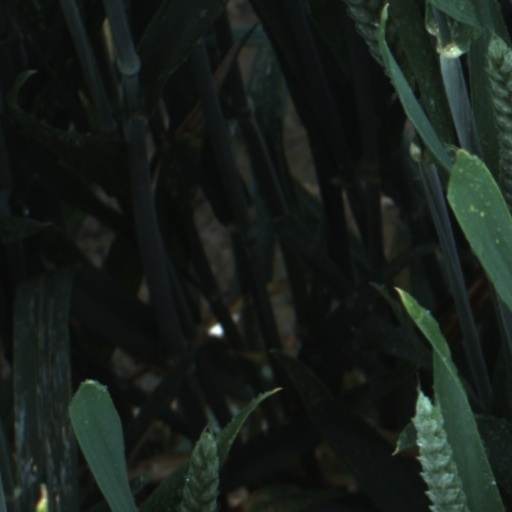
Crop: wheat